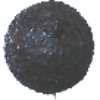
Label: Avocado ripe 1